Describe the emotion expressed in this image:  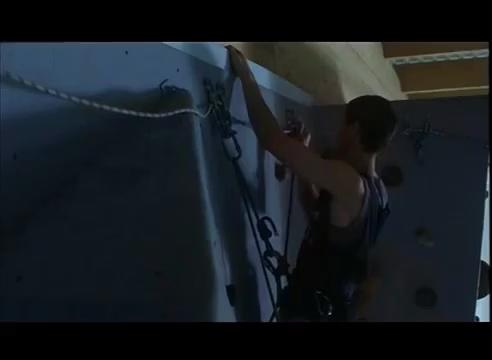
This person displays Fear, valence and arousal with high intensity.